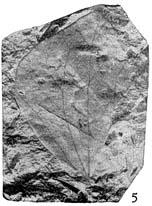
一个化石属于被子植物，其特征描述:叶正菱形，圆菱形或近肾形，长3.1~5.0厘米，宽3.1~4.6厘米，基部楔形，宽楔形或圆形，顶端急尖或钝尖，偶尔浅裂。叶缘全缘，微波状。叶柄保存3.7厘米。叶纸质或薄革质。叶脉为掌状五出脉，弧曲~环结脉序，主脉细，中主脉基部直伸，上部微呈“之”字形弯曲，有3~4对细弱互生的侧脉自中脉伸出，并与间主脉之末端联合成脉环，中间一对间主脉细，它与中主脉呈20°角自叶基部微呈弧形伸出。有3~4对较强的侧脉自间主脉向外侧折伸，其末端分叉于叶缘内侧联结成脉环。基部一对外主脉细，分叉或不分叉与相邻的侧脉联结成脉环。第三级脉细，呈不规则四边形或五边形网，网眼直径4~6毫米。第四级脉形成四边形和五边形细网。第五级脉形成更小的网，其内有1~2次分叉的游离脉。